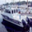
Label: ship